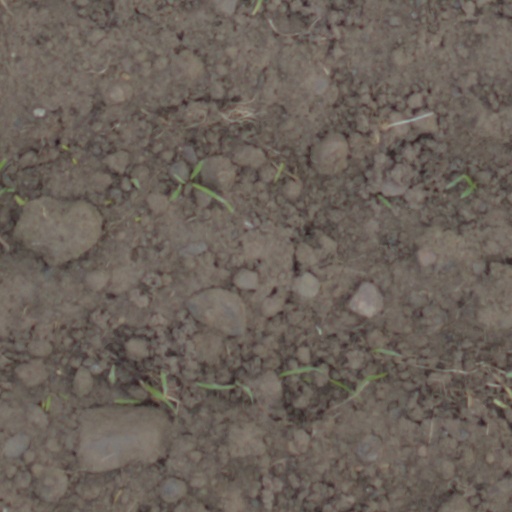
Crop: wheat